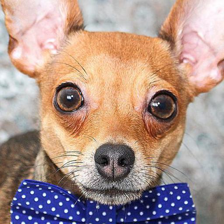
Label: animals